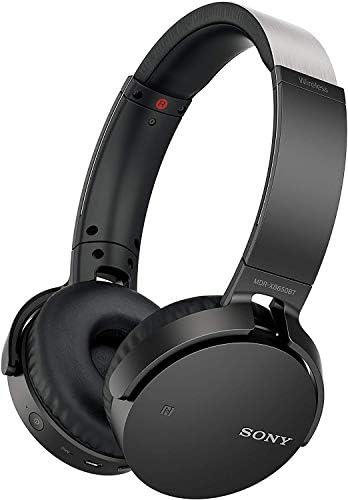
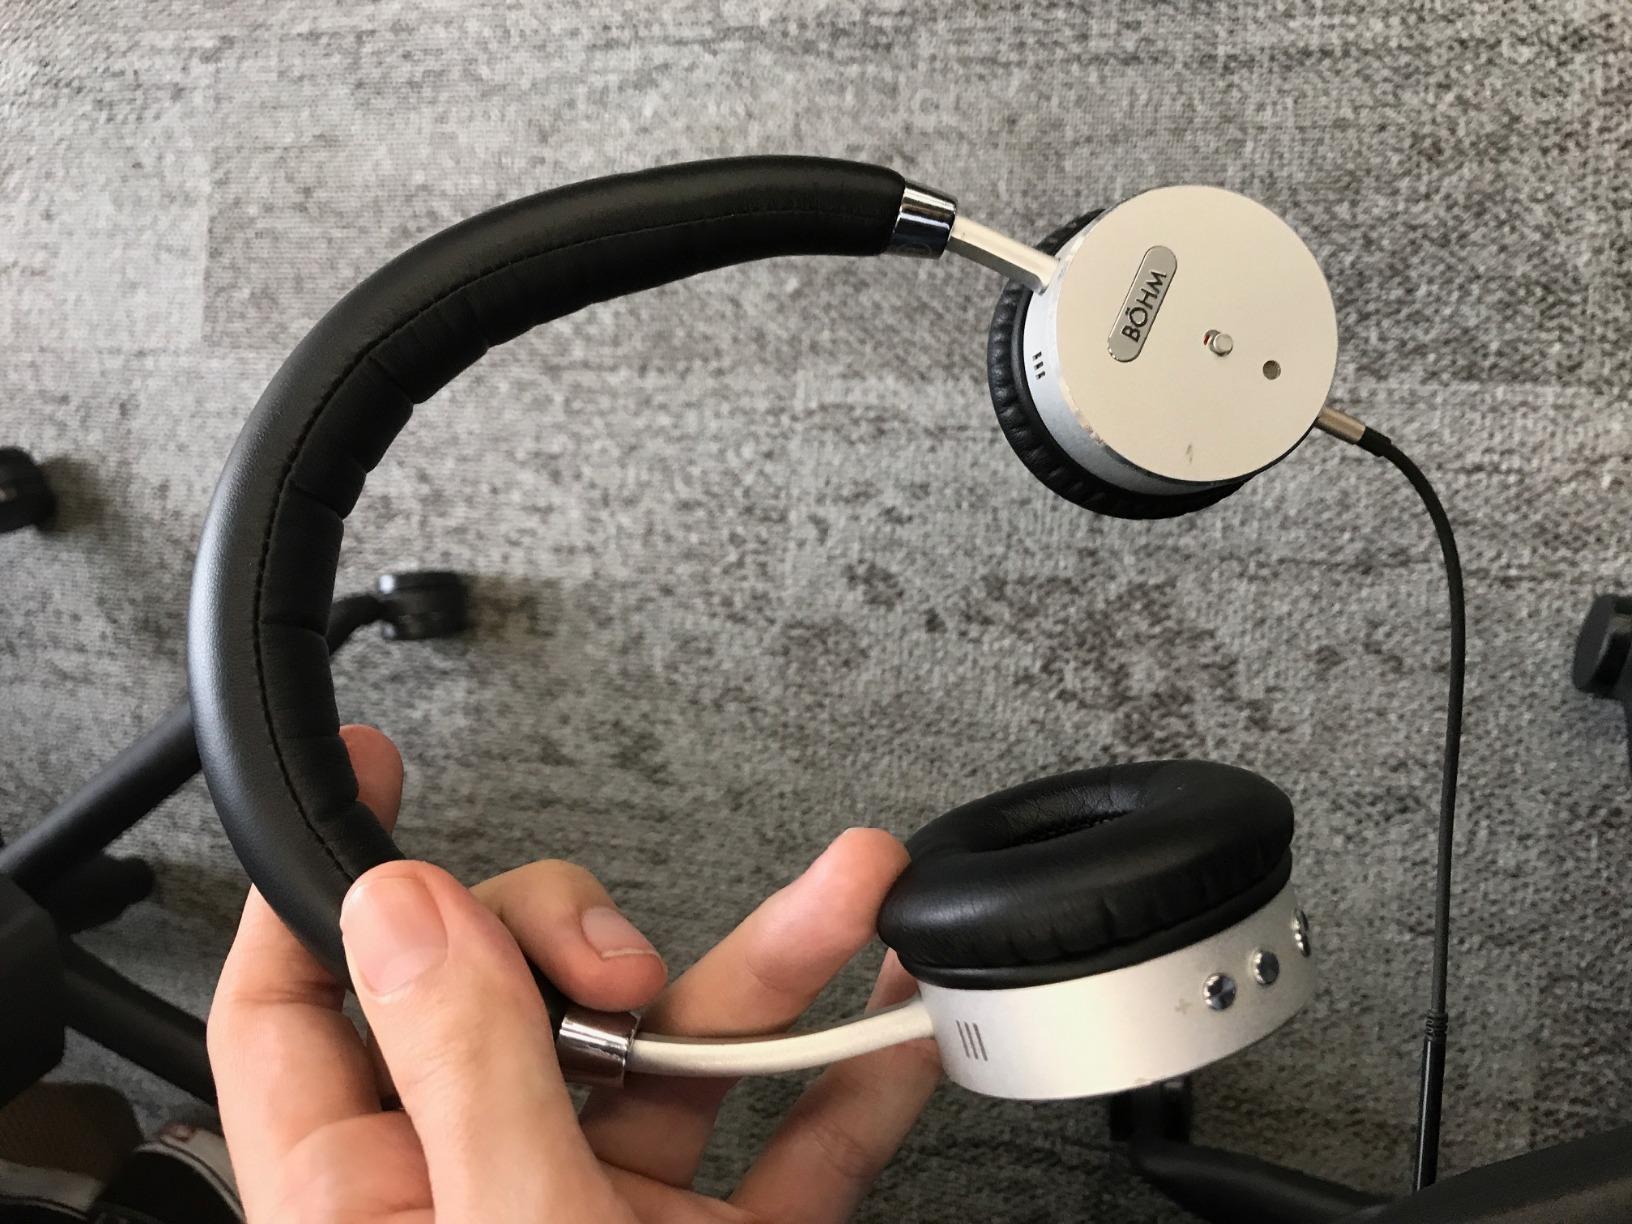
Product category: headphones
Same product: no